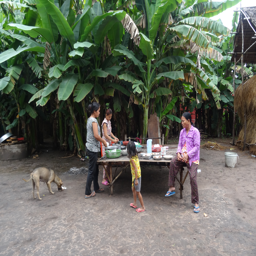
some of the village women help prepare a meal .